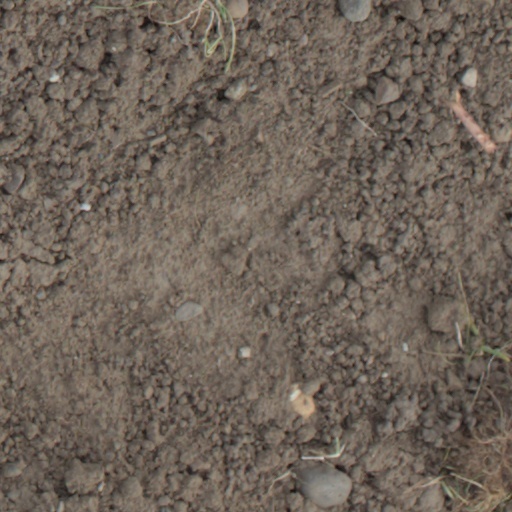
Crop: wheat